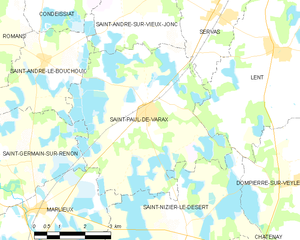
Carte des communes françaises: Saint-Paul-de-Varax